Renger van der Zande

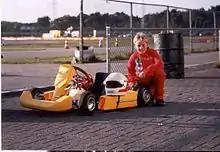
Van der Zande in 1998 with his first go kart

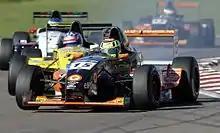
Van der Zande in 2005

Having won the 2005 Formula Renault 2000 Netherlands championship with Van Amersfoort Racing, Van der Zande drove three races for the A1GP Netherlands team in the 2006–07 season. He raced for the Prema Powerteam in the Formula Three Euroseries in 2007 and 2008, and made his GP2 Series début by competing in the second round of the 2008–09 GP2 Asia Series season for Trust Team Arden, where he replaced Mika Mäki. However, he was himself replaced by Euroseries rival Edoardo Mortara for the third round in Bahrain.